Civil defense siren

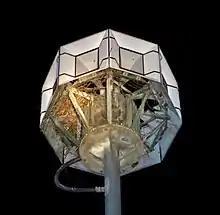
A SoCal Edison Model 120 illuminated by a spotlight in the night sky in 2003. They were manufactured in-house by SoCal Edison and were installed in 1982 for use with the San Onofre Nuclear Generating Station Community Alert Siren System. The blower is located in the middle just above the mounting plate hidden within the mesh bird screen between the frame support structure for the horns.

Sirens are sometimes integrated into a warning system that links sirens with other warning media, such as the radio and TV Emergency Alert System, NOAA Weather Radio, telephone alerting systems, Reverse 911, Cable Override, and wireless alerting systems in the United States and the National Public Alerting System, Alert Ready, in Canada. This fluid approach enhances the credibility of warnings and reduces the risk of assumed false alarms by corroborating warning messages through multiple forms of media. The Common Alerting Protocol is a technical standard for this sort of multi-system integration.